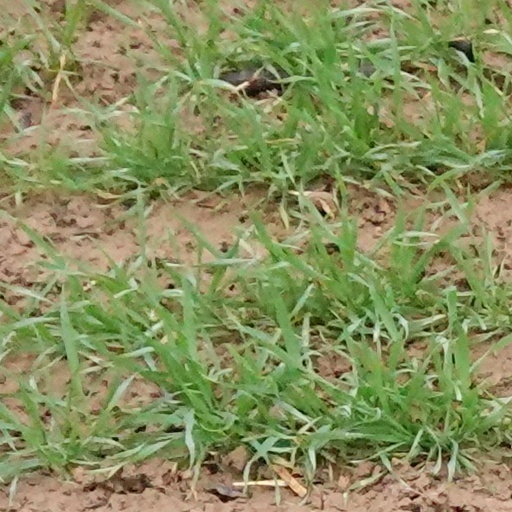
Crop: wheat